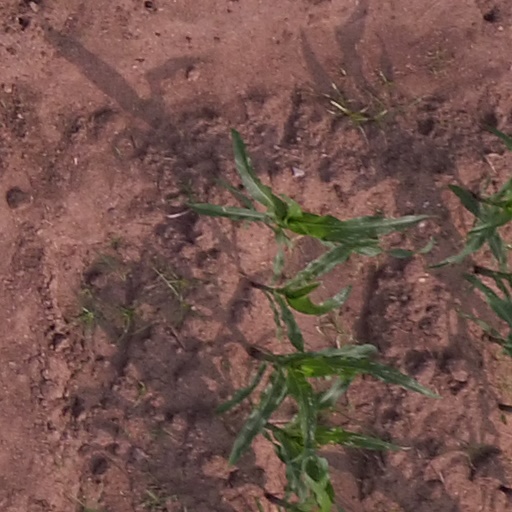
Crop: maize; corn